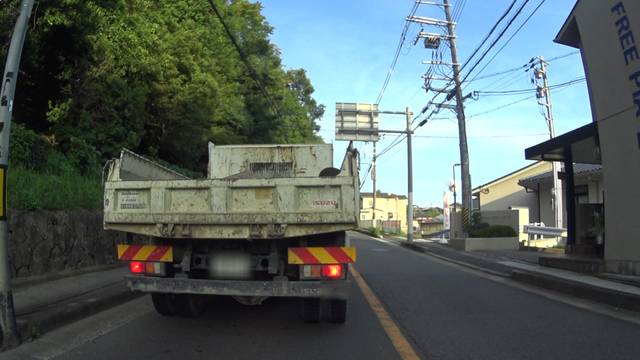
Region: Japan
Coordinates: 35.03, 135.7071